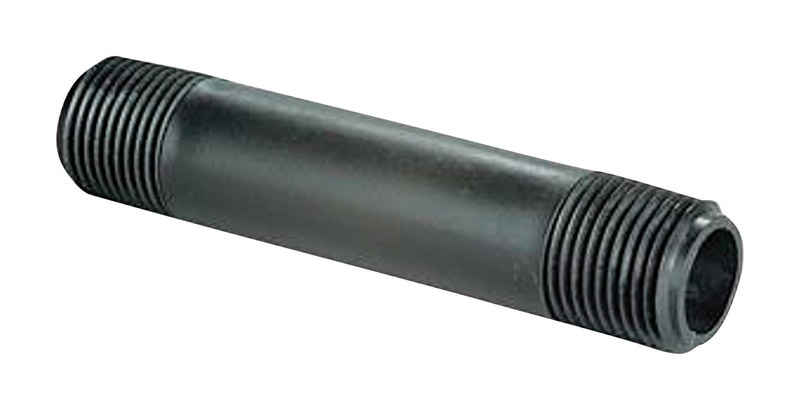
Orbit 1/2 in. D X 18 in. L Riser
Height: *Length: 18 *Material: PVC *Number in Package: 1 *Packaging Type: *Product Type: Riser *Sub Brand: *Brand Name: Orbit *Width: *Diameter: 1/2 *Color: Gray
Brand: ORBIT IRRIGATION PRODUCTS INC
Category: Home & Garden > Lawn & Garden > Watering & Irrigation > Garden Hose Fittings & Valves > Garden Hose Fittings